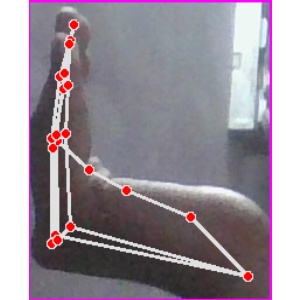
अक्षर: स